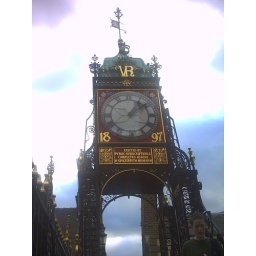
Clock tower over the wall looking south